Wallace Gilberry

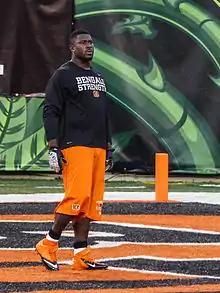
Gilberry with the Bengals in 2013

Wallace Gilberry (born December 5, 1984) is a former American football defensive end. He was signed by the New York Giants as an undrafted free agent in 2008. He played college football at Alabama.